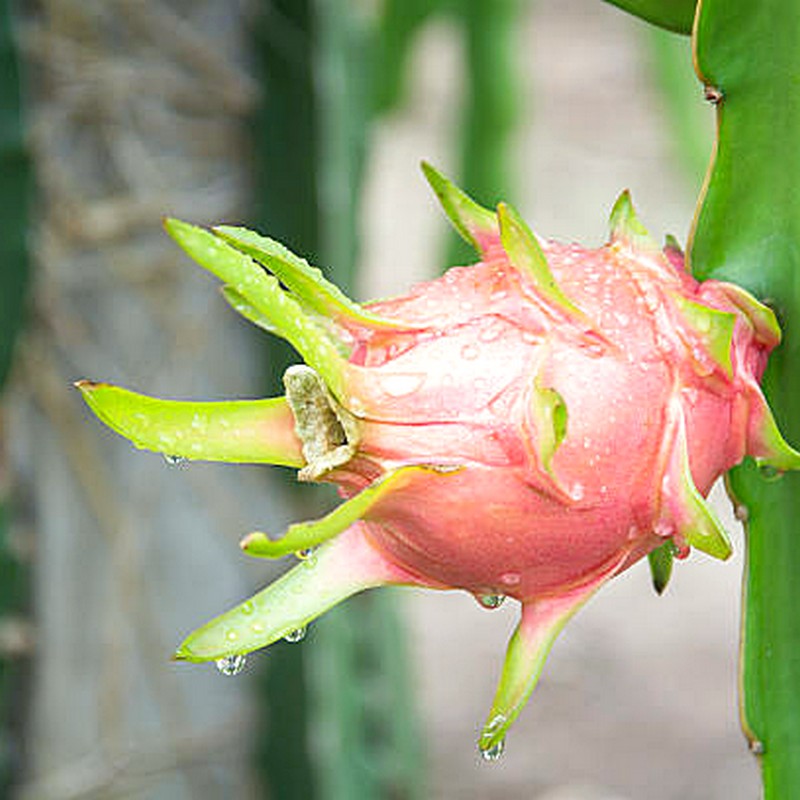
Label: Fresh Dragon Fruit